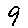
Label: 9